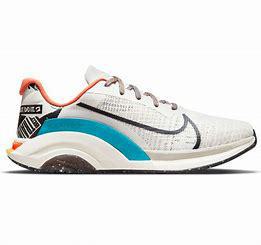
Brand: Nike
Model: Zoomx Superrep Surge